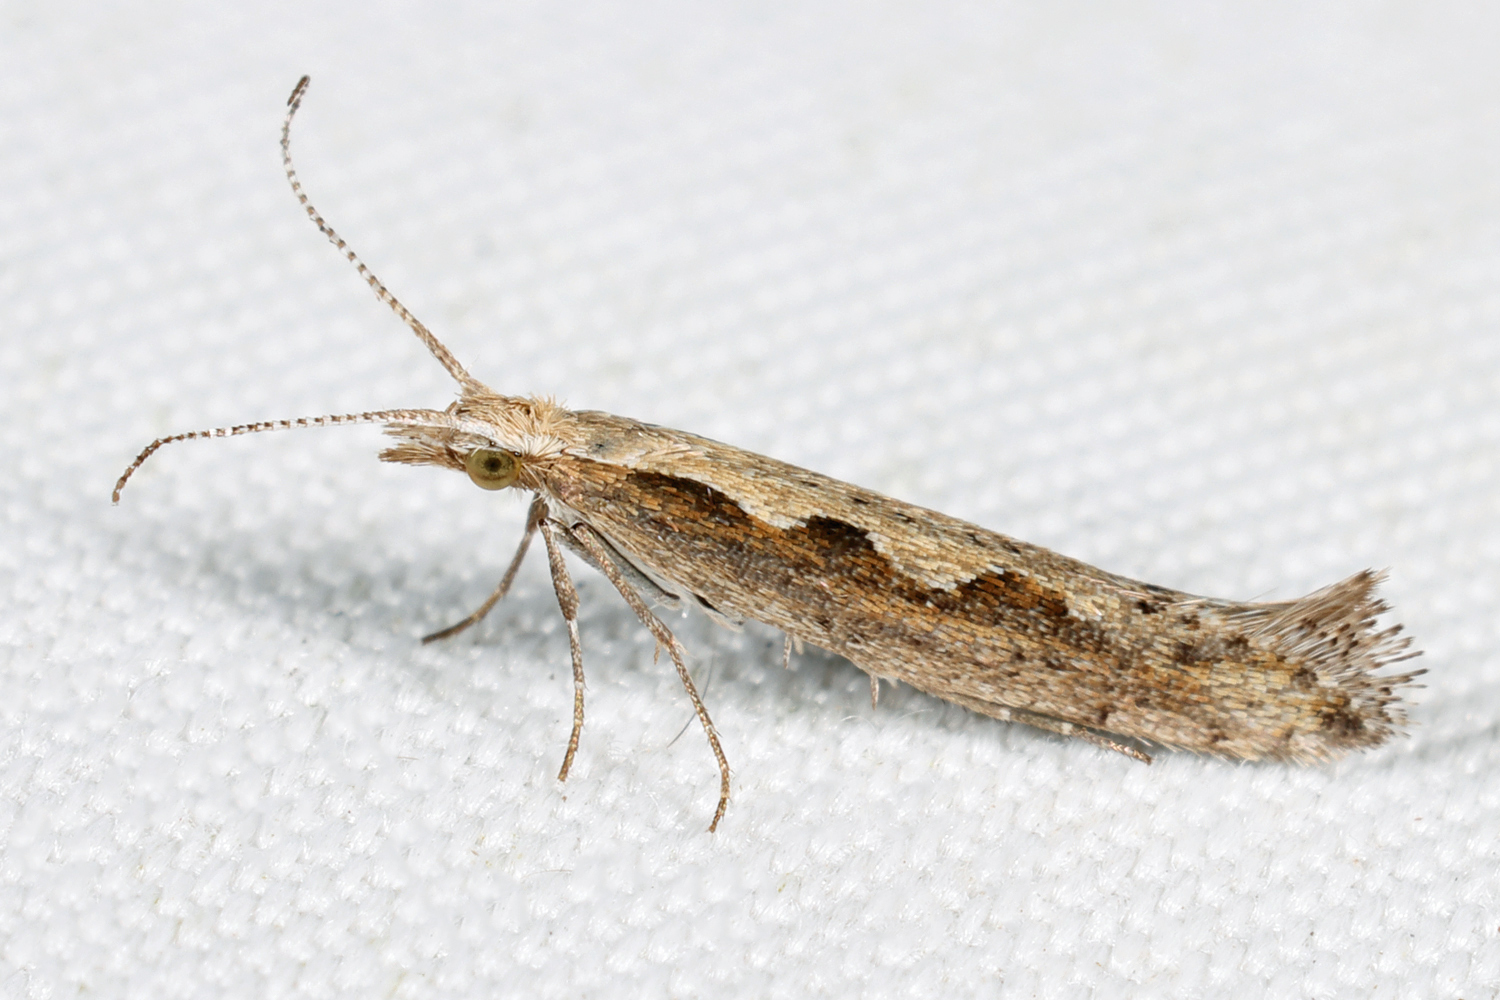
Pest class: diamondback_moth